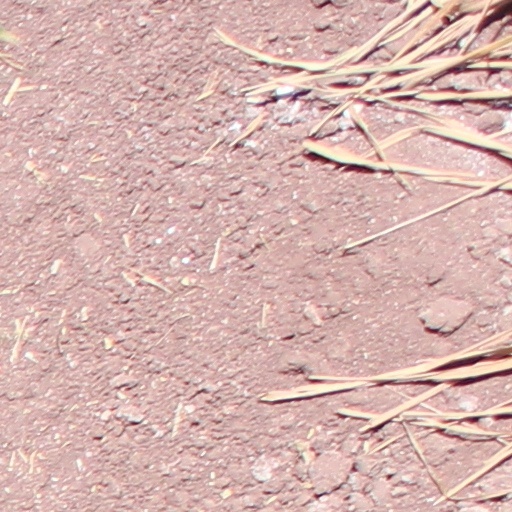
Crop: wheat